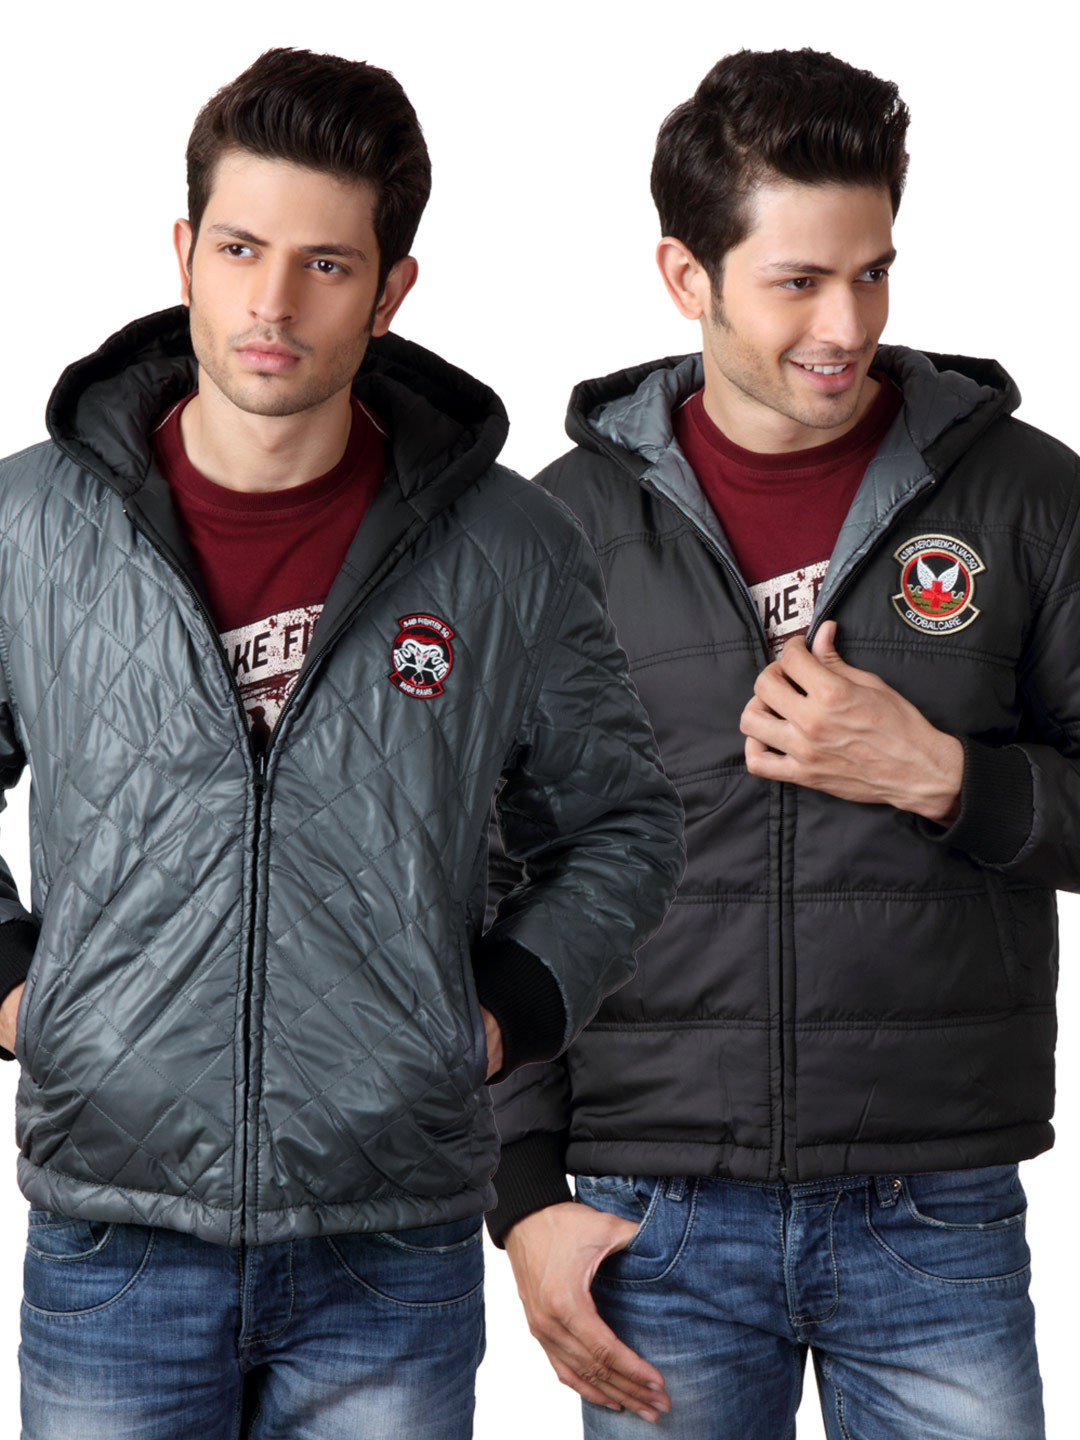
Just Natural Men Black & Grey Reversible Jacket
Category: Apparel / Topwear / Jackets
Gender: Men
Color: Black
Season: Summer 2012
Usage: Casual